Tōhoku Expressway

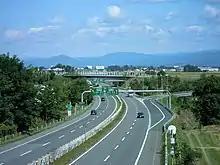
The Tōhoku Expressway at Hanamaki Junction in Hanamaki, Iwate

The expressway links the Tōhoku region with the Kantō region and the greater Tokyo urban area. It is also the longest expressway among all expressways operated by East Nippon Expressway Company.